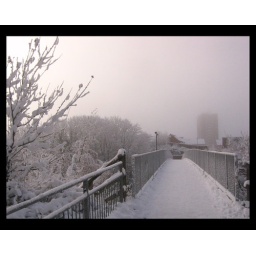
footbridge over ring road (Oakridge tower in distance)